8th Special Operations Squadron

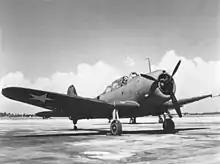
Douglas A-24 Banshee

The 8th continued in this training capacity until October 1940 and during this period participated in all major field exercises and tactical maneuvers throughout the country. The 3d Bombardment Group spent its time at Savannah flying antisubmarine patrols and practicing low-level attacks against shipping off the Atlantic Coast. At Savannah, the squadron converted to the Douglas A-20A Havoc. The 8th was the first USAAF squadron to receive the new aircraft, which was a low- and medium-altitude attack bomber designed to provide close air support to infantry forces. The A-20, which the group would fly during World War II, represented a considerable technological advance. The A-20A carried 1,100 pounds of bombs and was armed with four 30-caliber nose-mounted machine guns and another five in turrets.